The Sparrows of Paris

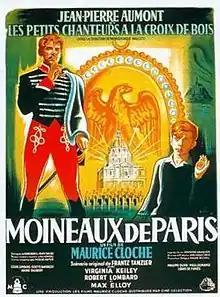
Film poster

The Sparrows of Paris (French: Moineaux de Paris) is a 1953 French comedy drama film directed and written by Maurice Cloche and starring Jean-Pierre Aumont, Louis de Funès and Virginia Keiley.